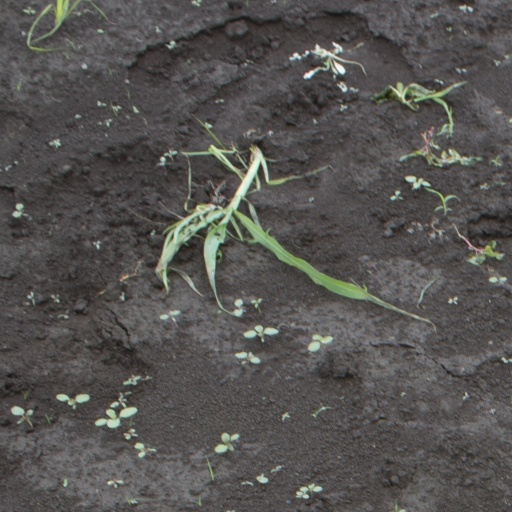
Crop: soybean